Juan de Valdés Leal

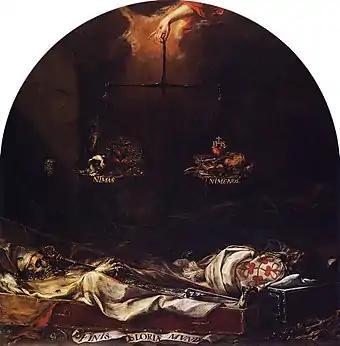
"Finis gloriae mundi" from 1672

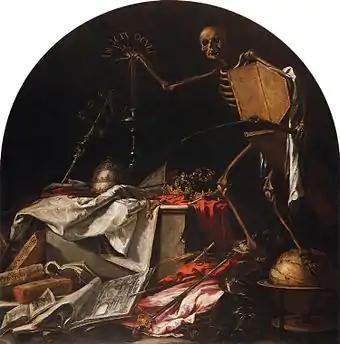
"In ictu oculi" from 1672

Juan de Valdés Leal (4 May 1622 – 15 October 1690) was a Spanish painter and etcher of the Baroque era.